Green Cape Lighthouse

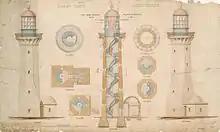
Original plans of the lighthouse.

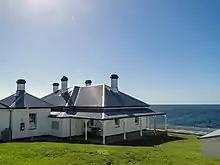
Green Cape cottage

Green Cape is traditionally part of the Yuin nation and is the land of the Thaua people. The land occupied by the Thaua group stretches from Merimbula in the north, to Green Cape in the south, and west to the Dividing Range and has traditionally been divided between two groups – the Katungal (coastal) and the Baianbal/Paienbara (forest) people.